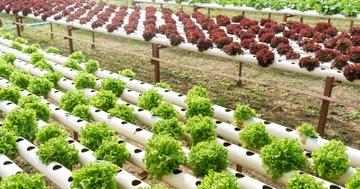
Kilimo cha kisasa cha haidroponi, ambacho hutumia maji na virutubishi kwa ajili ya ukuaji wa mimea badala ya udongo na mbolea.